WSTR-TV

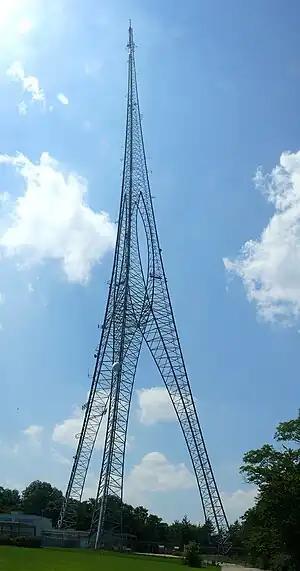
The Star Tower has been used to transmit WSTR-TV since 1991.

Channel 64 soon ran into financial trouble. In April 1986, the station almost went off air after United Cable, which had retained a 10 percent stake after the 1984 sale to Channel 64 Joint Venture, sued the other partners, who refused to accept funding provided by the company to keep the station going. In a proceeding that saw the appointment of general manager Stephen A. Kent as receiver, it was revealed that the station owed more than $175,000 to program suppliers and had less than $5,000 in the bank. A Chapter 11 bankruptcy filing soon followed; the lengthy battle, marked by conflicts between United and the other partners, as well as cable penetration in the market, hurt the station, which had to exit several programming contracts. Talks with several potential buyers, including the Home Shopping Network, continued; Gerald J. Robinson, owner of the Cincinnati Gardens arena, made an offer, but it was ultimately United Cable that won out, immediately reselling the station to a consortium that included itself and two other investors.